Glyptodon

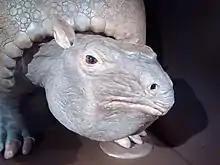
Reconstruction of head.

Many armadillo species have digging capabilities, with large claws adapted for scraping dirt in order to make burrows or forage for food underground. Much of armadillo diets consist of insects and other invertebrates that live underground, in contrast to the herbivorous diets of "Glyptodon" and related genera. Being a large armadillo, "Glyptodon"'s fossorial capabilities have been researched on several occasions. Owen (1841) opposed this idea, though pushback came from Nodot (1856) and Sénéchal (1865) who believed digging was possible for the genus. However, the evolution of a rigid carapace as opposed to a flexible one in extant armadillos as well as a weakly developed deltoid crest on the humerus (upper arm bone) provided evidence against fossorial hypotheses. The elbow had a great range of movement, as with digging cingulates, but this is more likely to be due to size adaptations.